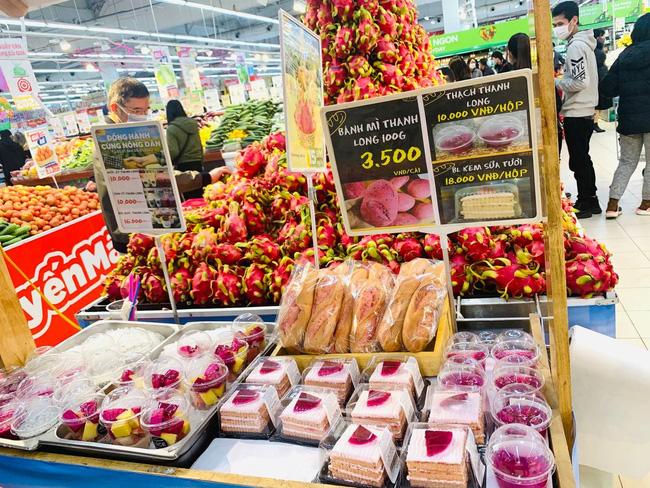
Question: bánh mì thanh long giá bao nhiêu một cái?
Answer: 3 500 đồng